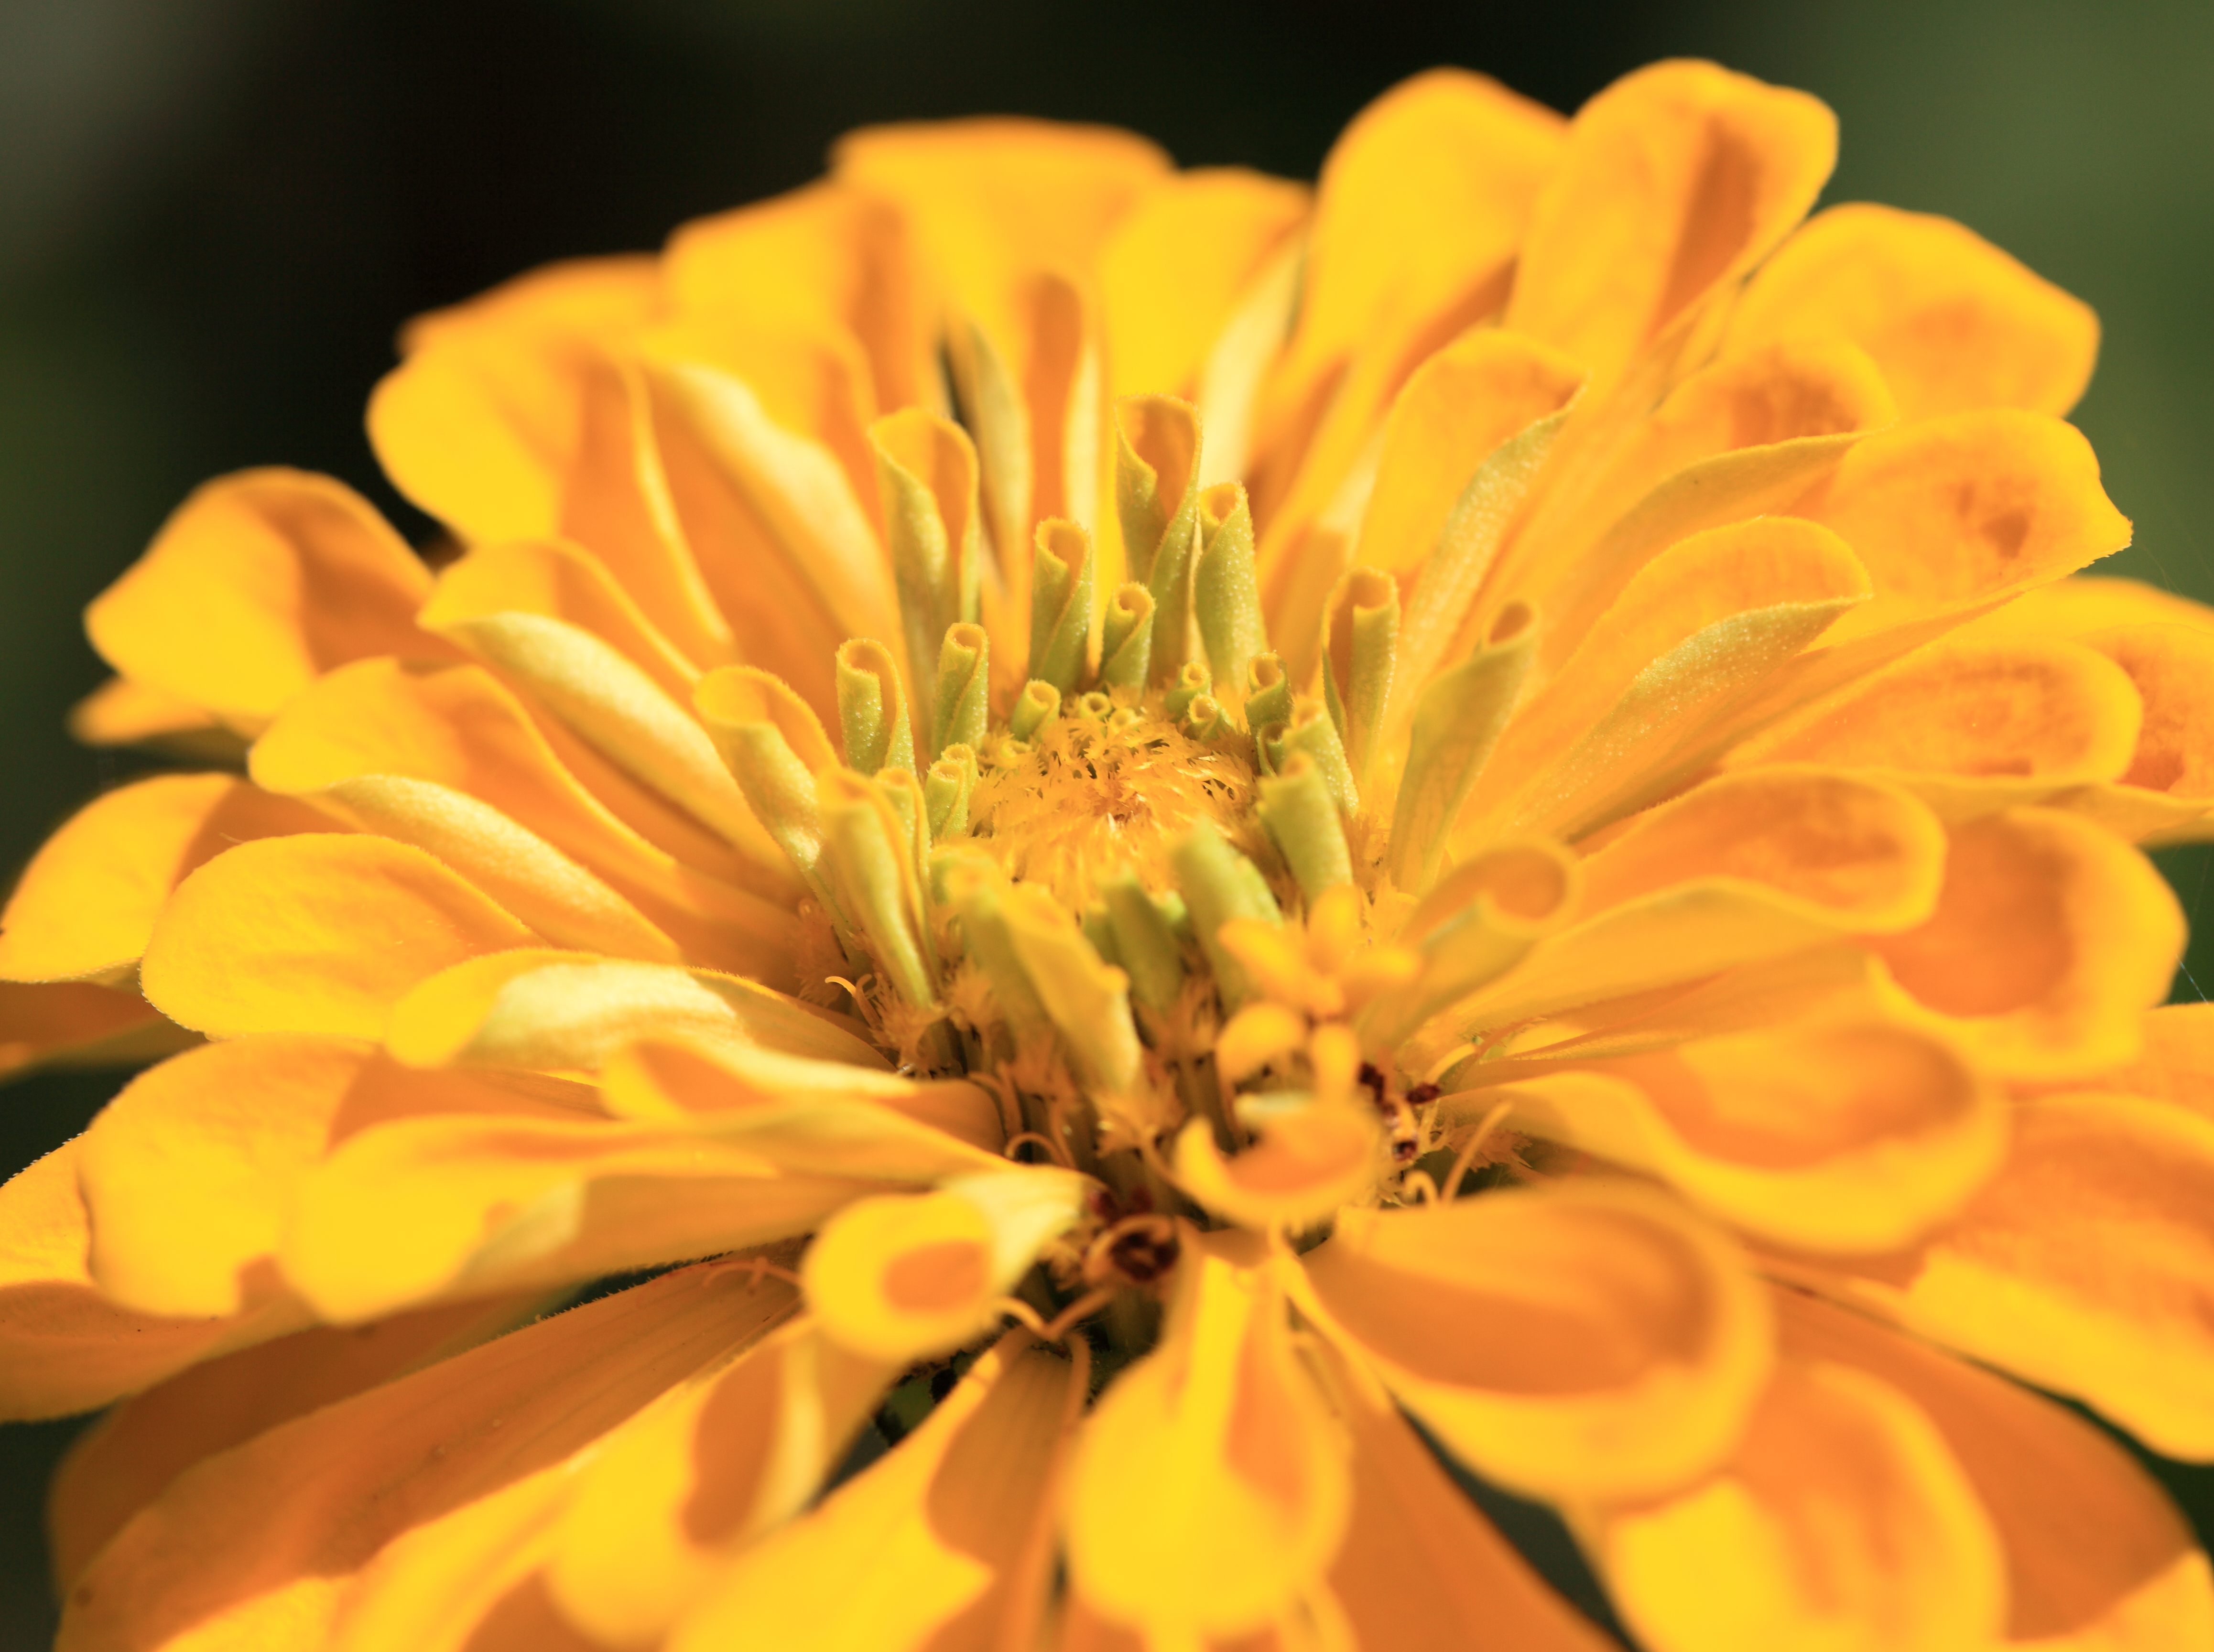
blossom, plant, photography, flower, petal, high, botany, yellow, flora, wildflower, close up, cool image, 5d, hires, markii, nectar, hi, res, resolution, ibaraki, hitachi, zinnia, hitachiseasidepark, macro photography, flowering plant, daisy family, annual plant, plant stem, land plant